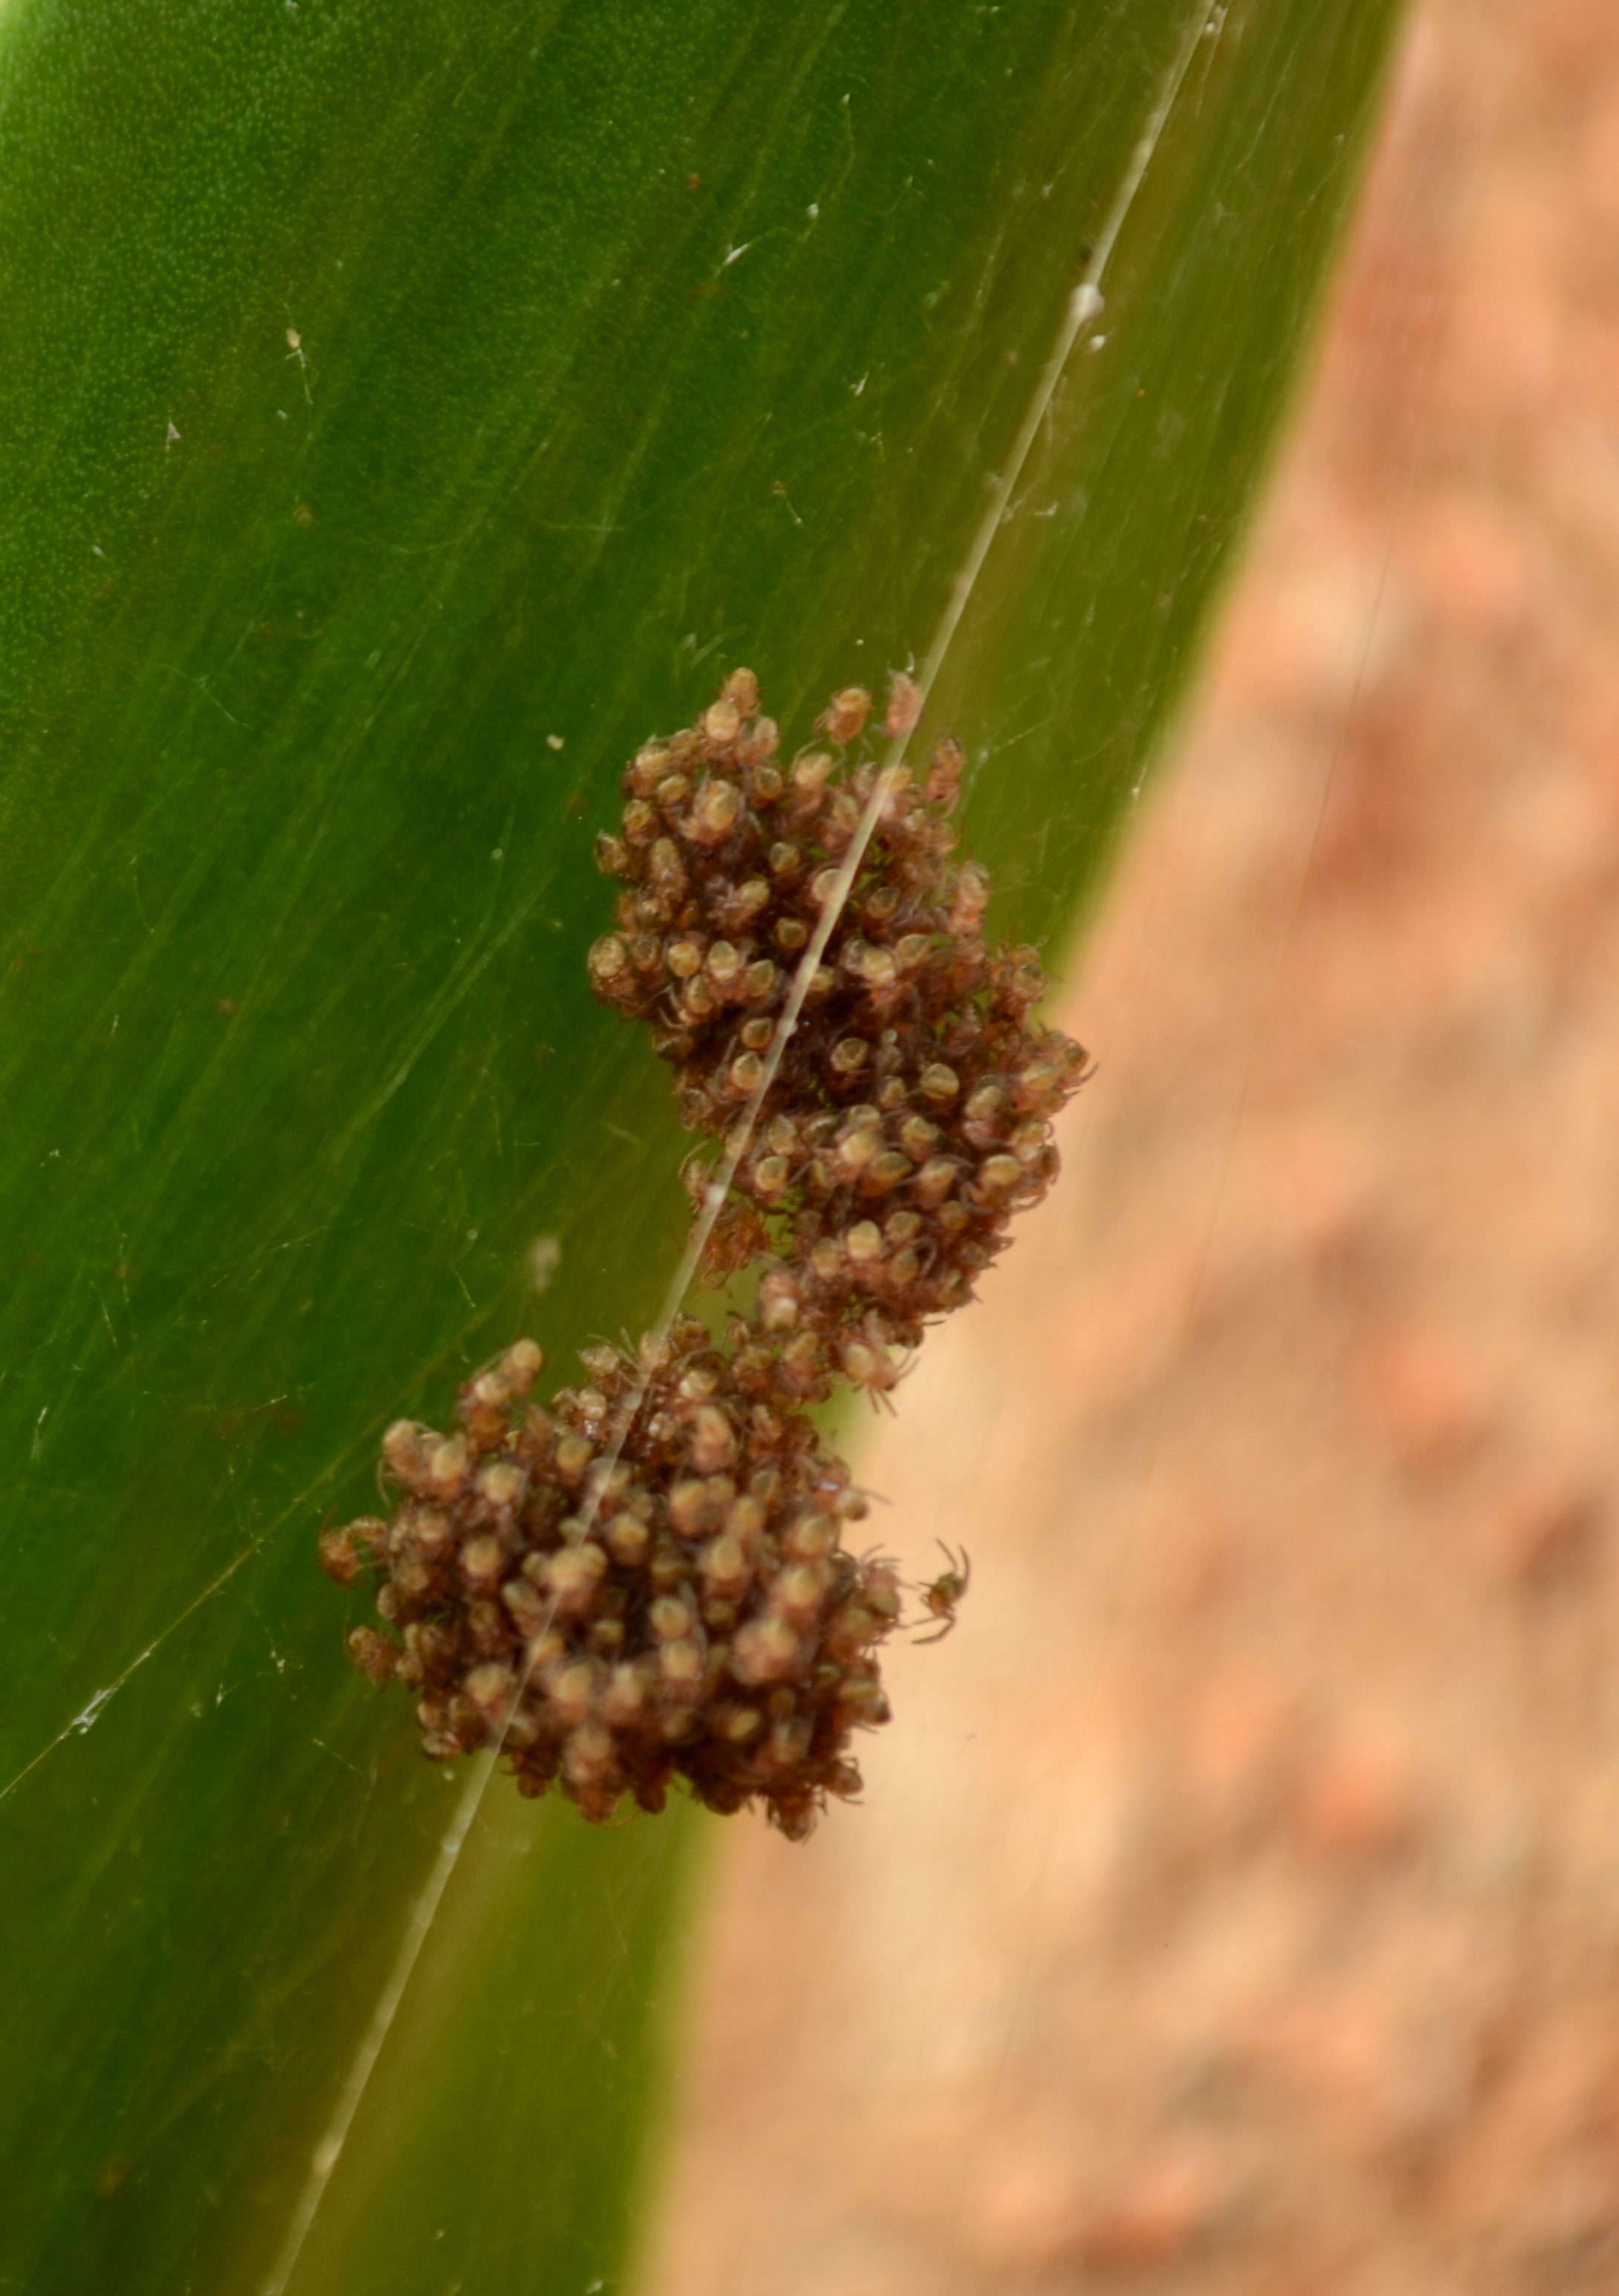
tree, nature, branch, plant, leaf, flower, green, produce, crop, macro, botany, mug, flora, fauna, close up, insecto, macro photography, grass family, plant stem, land plant